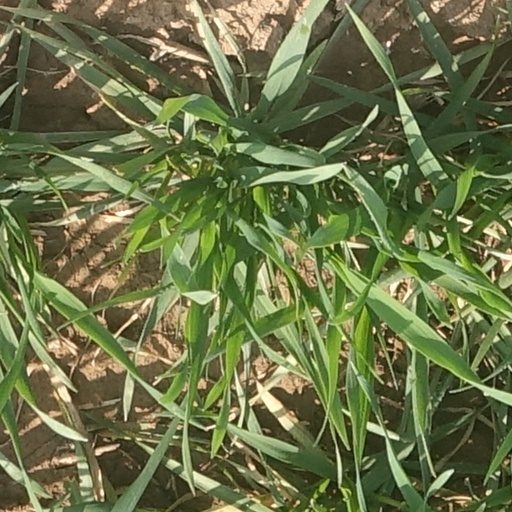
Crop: wheat